Emma Curtis Hopkins

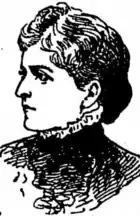
Mary H. Plunkett

Hopkins first encountered Christian Science in 1881 and, according to J. Gordon Melton, experienced healing of some sort at that time although the details are not known. In 1883, Hopkins heard Mary Baker Eddy speak, and her ideas on spiritual healing interested her, so in December of that year Hopkins joined one of Eddy's classes at the Massachusetts Metaphysical College in Boston for a one-week basic course. Hopkins' name appeared in "The Christian Science Journal" as a practitioner in February 1884, where it would remain listed until August of that year, when she apparently became too busy with other duties. Her first article in the "Journal" appeared around the same time. Notably, Eddy never made Hopkins a teacher, nor did Hopkins take the normal class at the Massachusetts Metaphysical College to become one. According to Eddy, Hopkins was not permitted to go farther than the primary class.